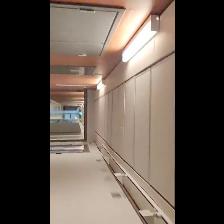
Label: NonHuman